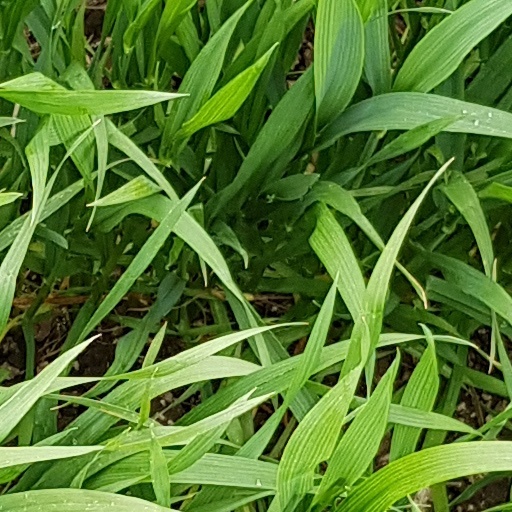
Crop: wheat